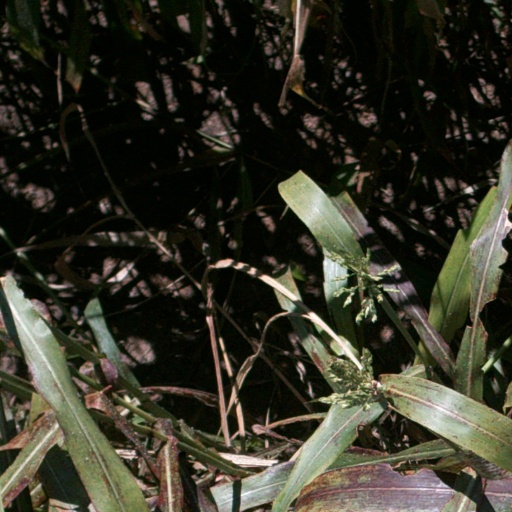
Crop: sorghum